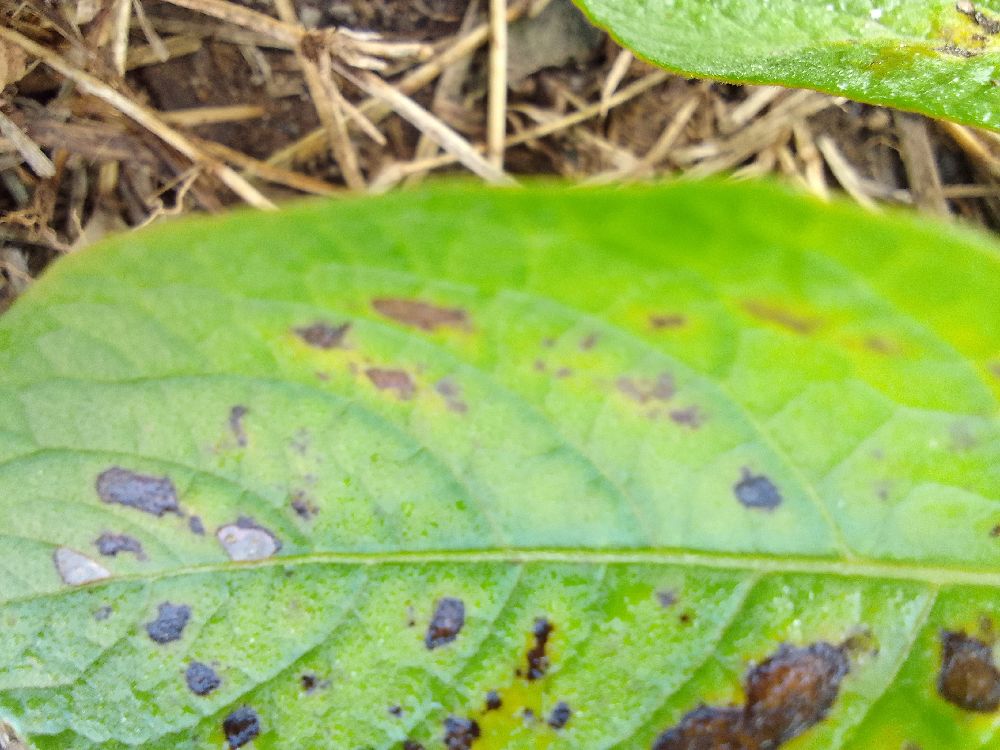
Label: Early blight